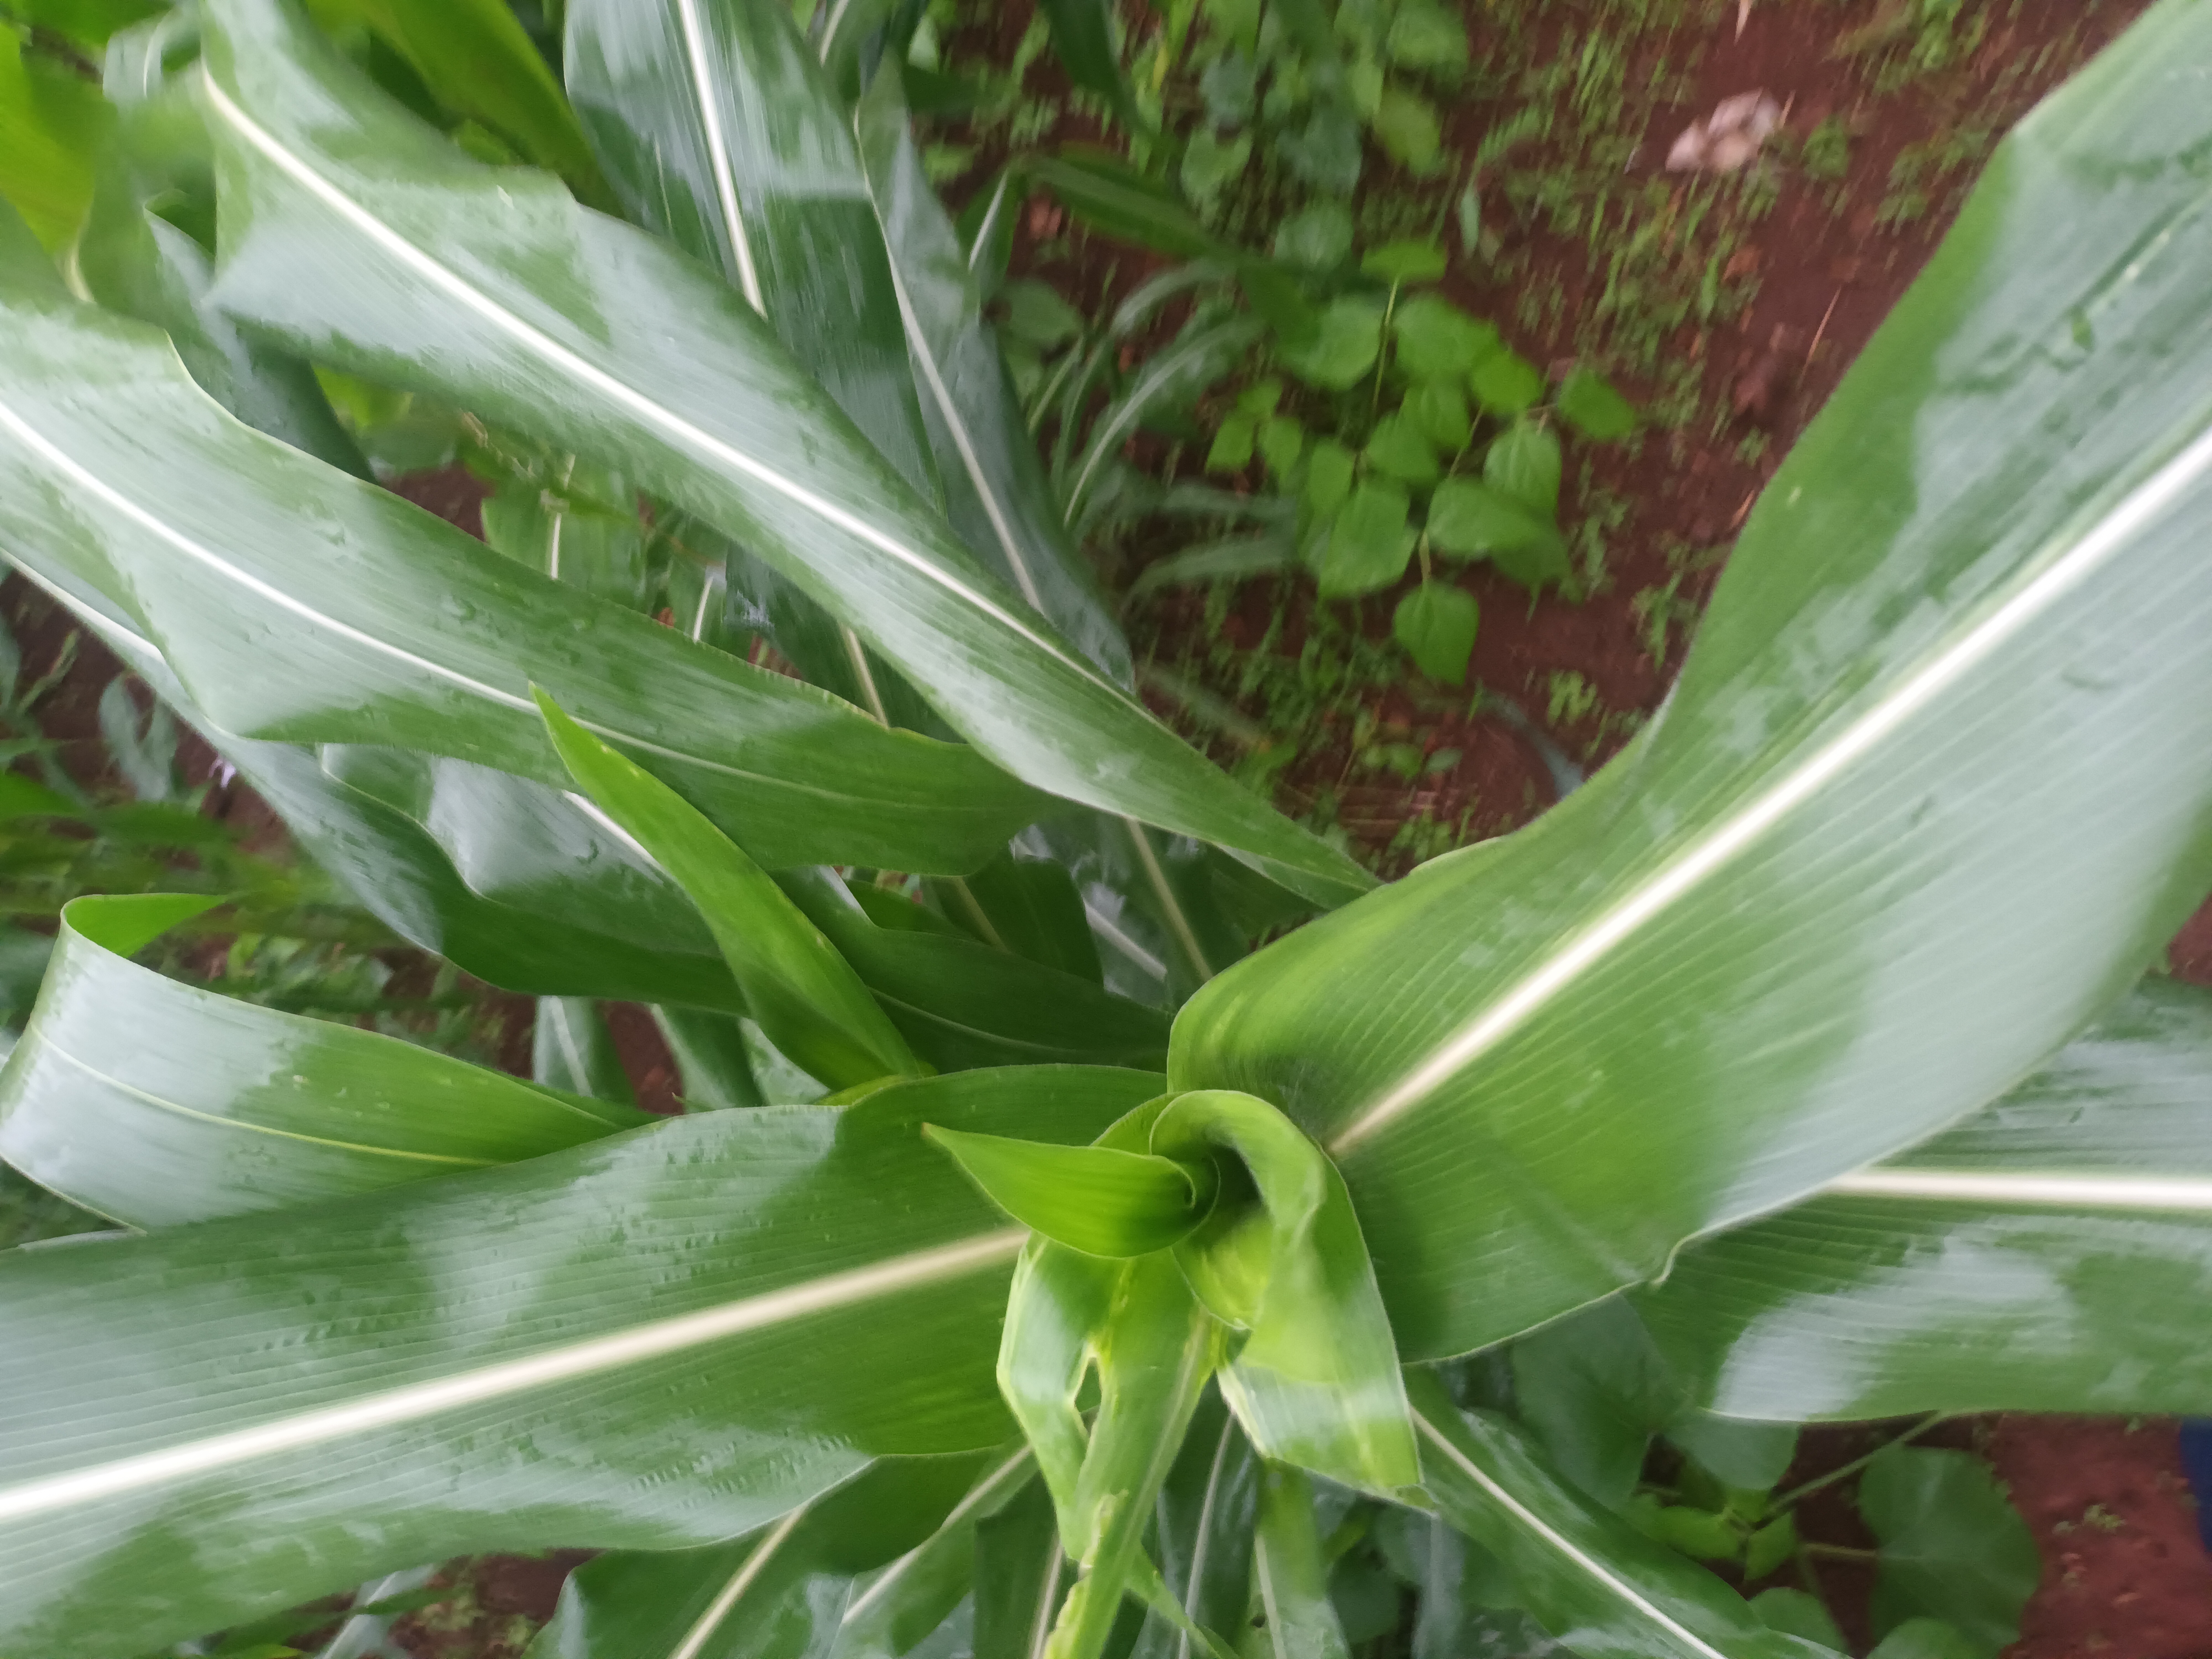
Label: healthy